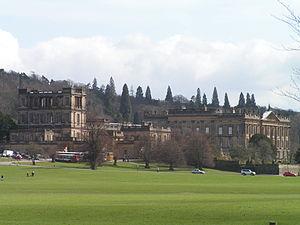
William Talman fut un architecte et paysagiste anglais. Élève de Christopher Wren, l'œuvre principale de Talman s'incarne dans la Chatsworth House, considérée comme la première demeure privée baroque du monde britannique. Talman était connu pour son caractère revêche et peu urbain, difficile d'abord, en tout cas ce fut certainement l'avis du duc de Carlisle et la raison pour laquelle John Vanbrugh ne sélectionna pas Talman comme architecte de la maison baroque britannique la plus remarquable, le Castle Howard.